XXX (web series)

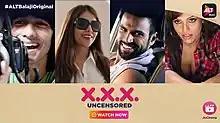
Cover photo

XXX is a 2018 Hindi-language erotic comedy-drama web series directed by Ken Ghosh for the video on demand platform ALT Balaji. It stars Kyra Dutt, Aparnaa Bajpai, Rithvik Dhanjani, Shantanu Maheshwari, Ankit Gera, Pryanca Talukdar and Aparna Sharma.